University Presbyterian Church and Student Center

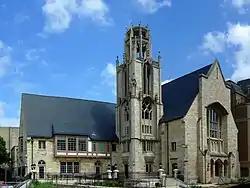
University Presbyterian Church and Student Center

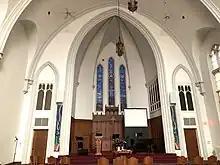
Interior of chapel

The University Presbyterian Church and Student Center, nicknamed Pres House, is a historic church on State Street in Madison, Wisconsin, United States. Designed in 1931 by local architect Edward Tough in a Gothic Revival style, and after a delay occasioned by the Great Depression it was completed four years later.